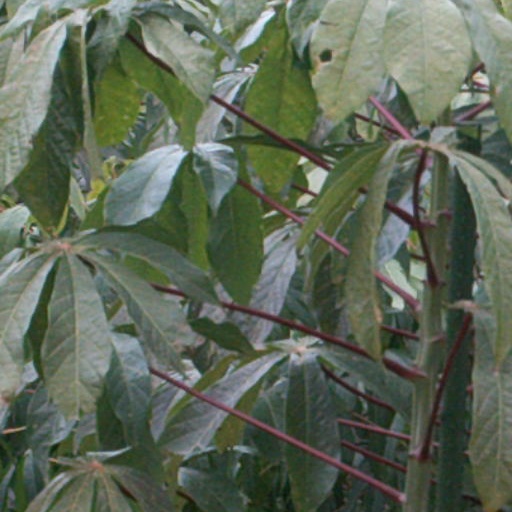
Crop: cassava